Magnetic resonance imaging of the brain

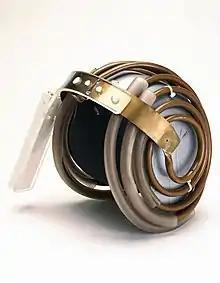
A 'Jedi' helmet, on display at the Science Museum:Medicine:The Wellcome Galleries

In the early 1980s to the early 1990s, 'Jedi' helmets, inspired by the 'Return of the Jedi' Star Wars film, were sometimes worn by children in order to obtain good image quality. The copper coils of the helmet were used as a radio aerial to detect the signals while the 'Jedi' association encouraged children to wear the helmets and not be frightened by the procedure. These helmets were no longer needed as MR scanners improved.